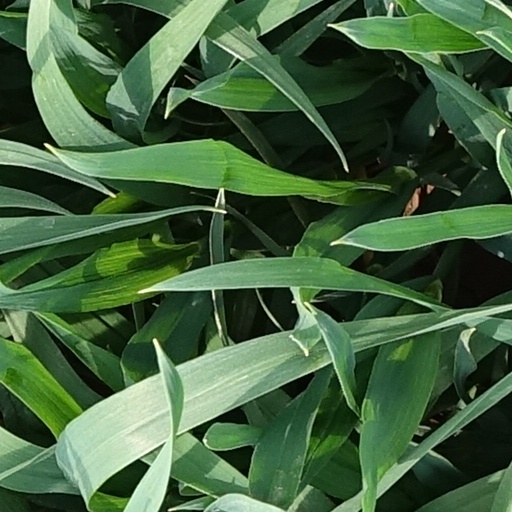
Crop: wheat